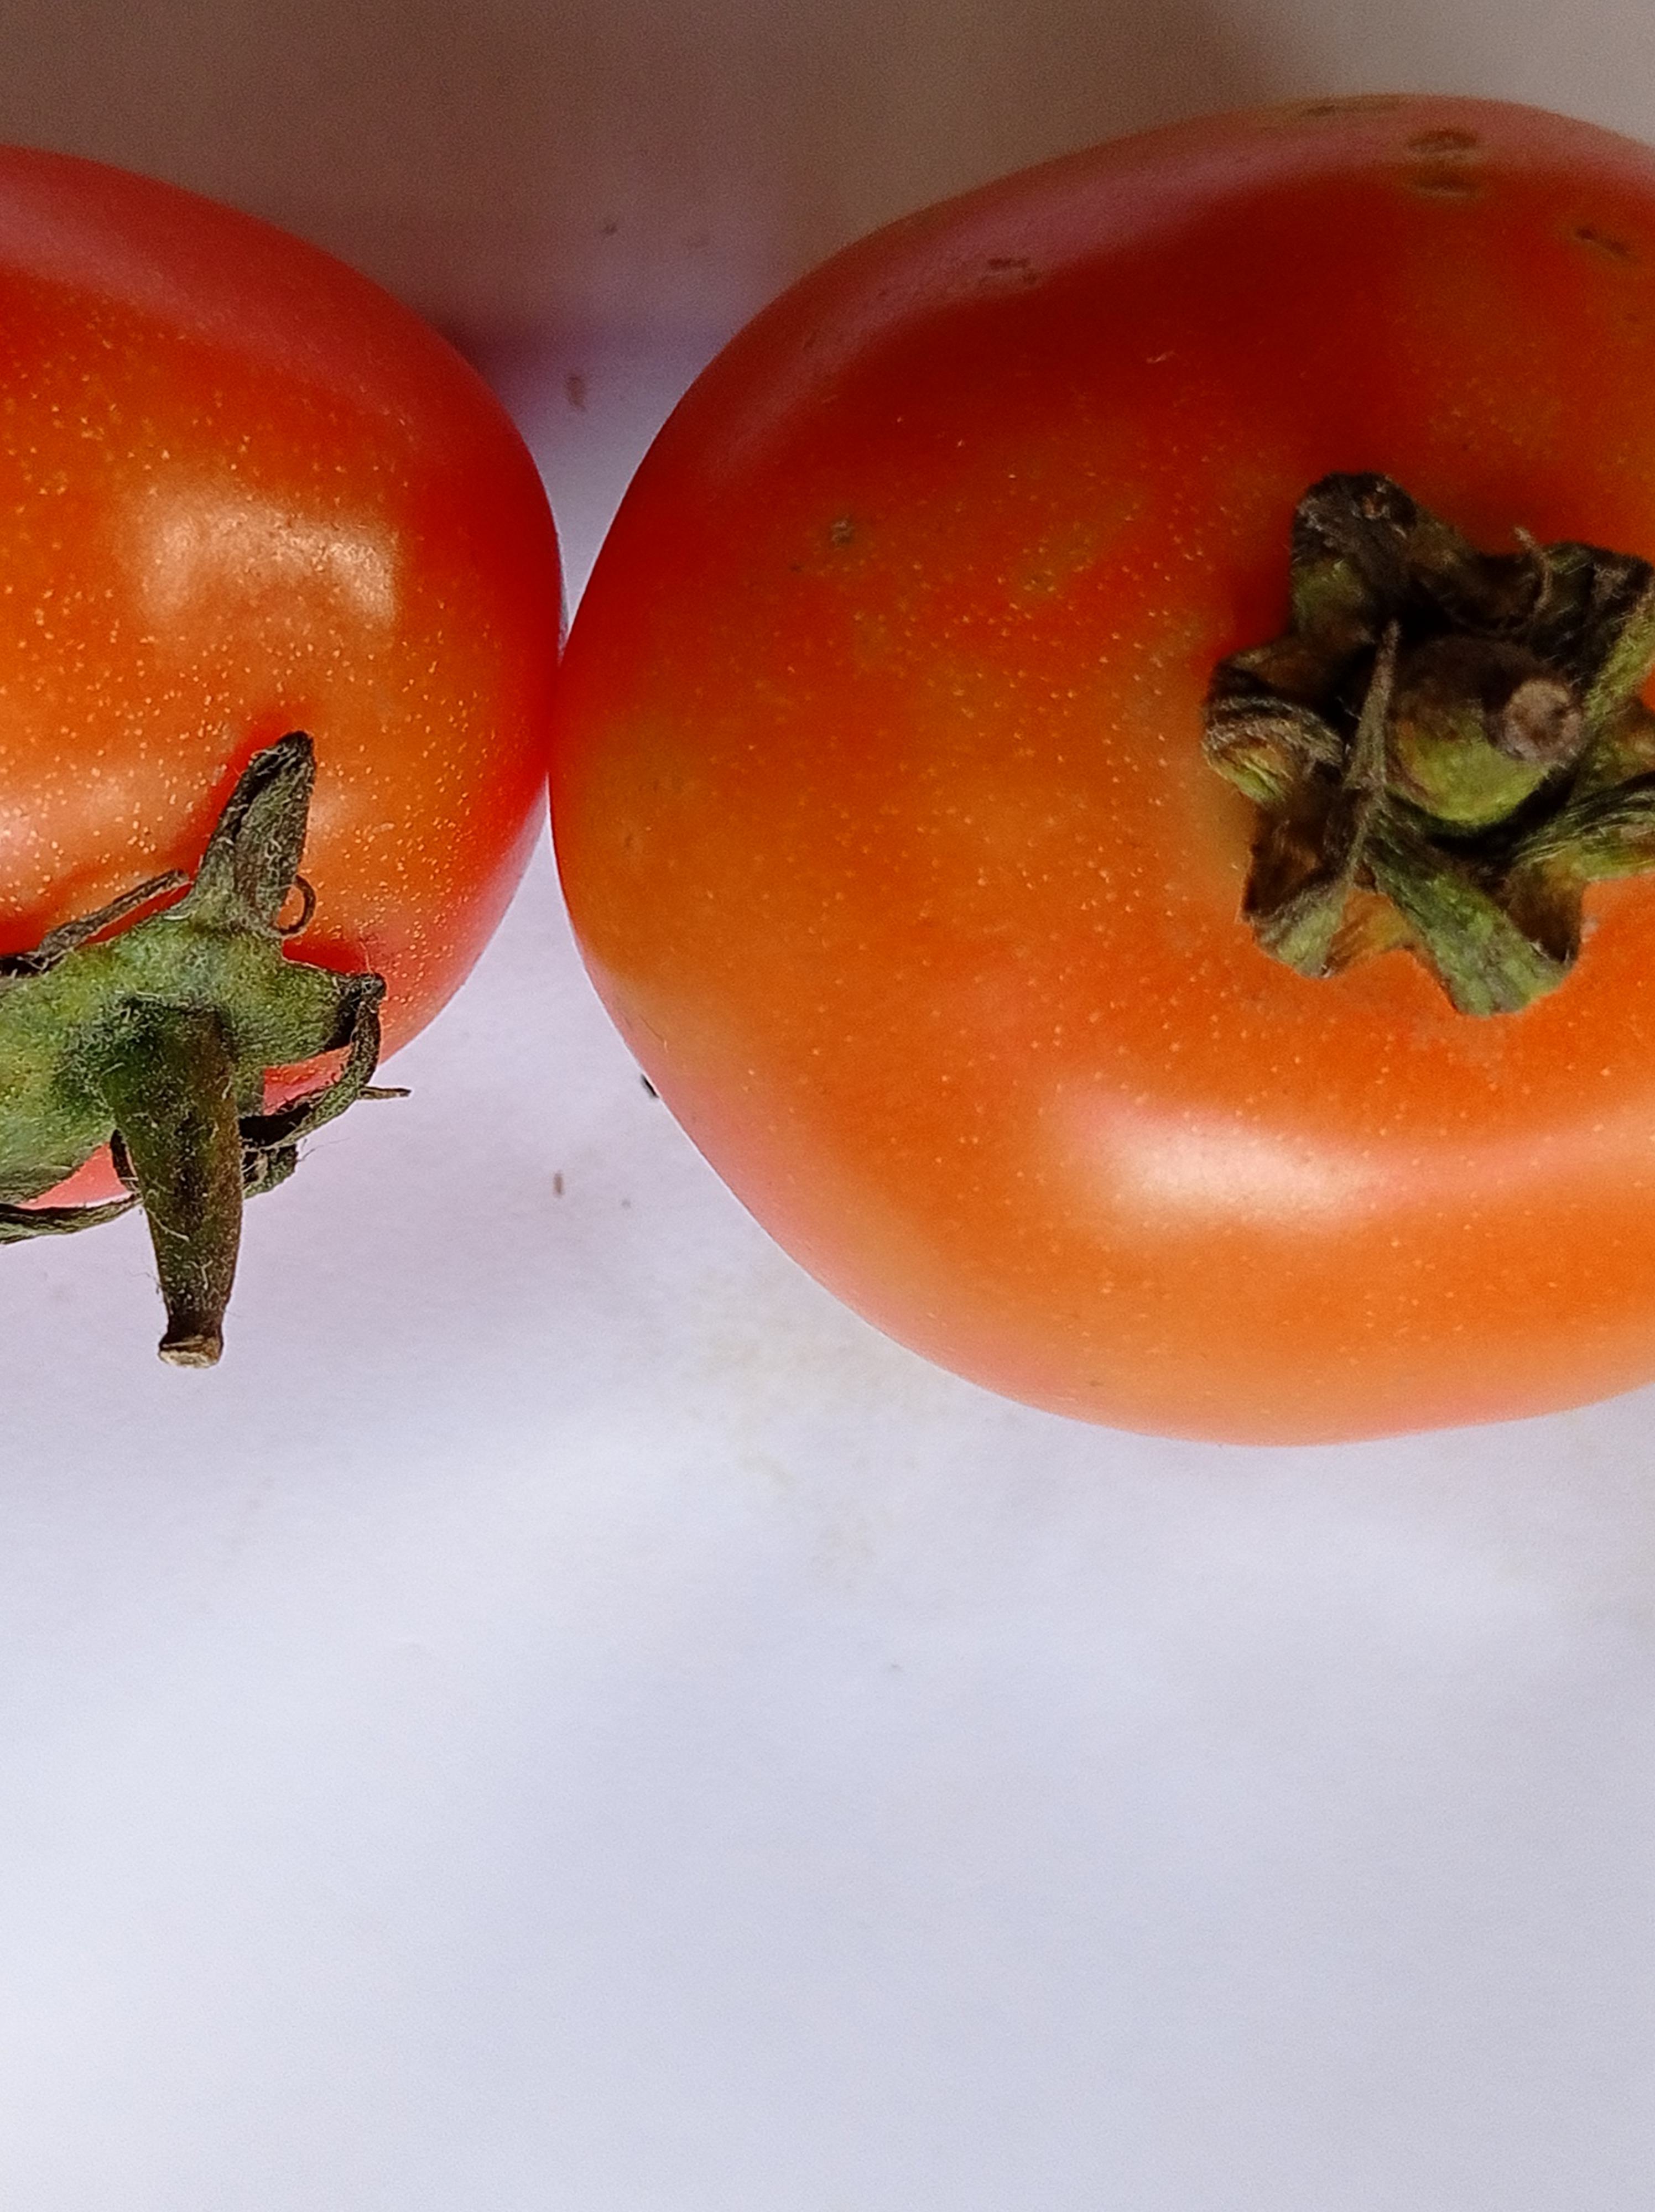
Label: Fresh